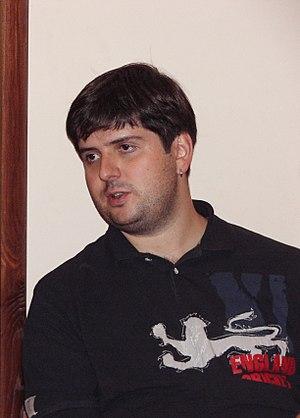
Piotr Veniaminovitch Svidler est un grand maître international russe du jeu d'échecs, né le 16 juin 1976 à Leningrad. Il a remporté huit fois le championnat de Russie ainsi que la Coupe du monde d'échecs 2011.